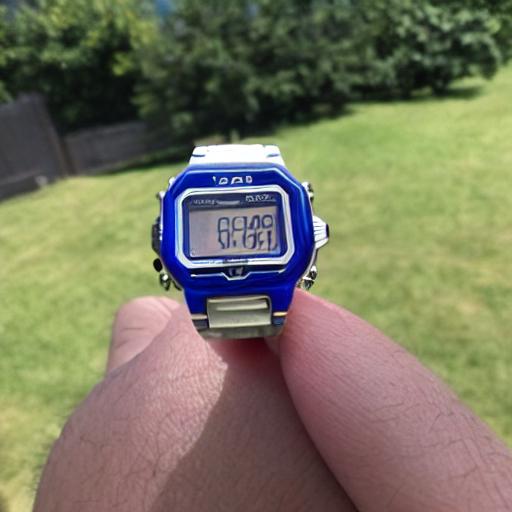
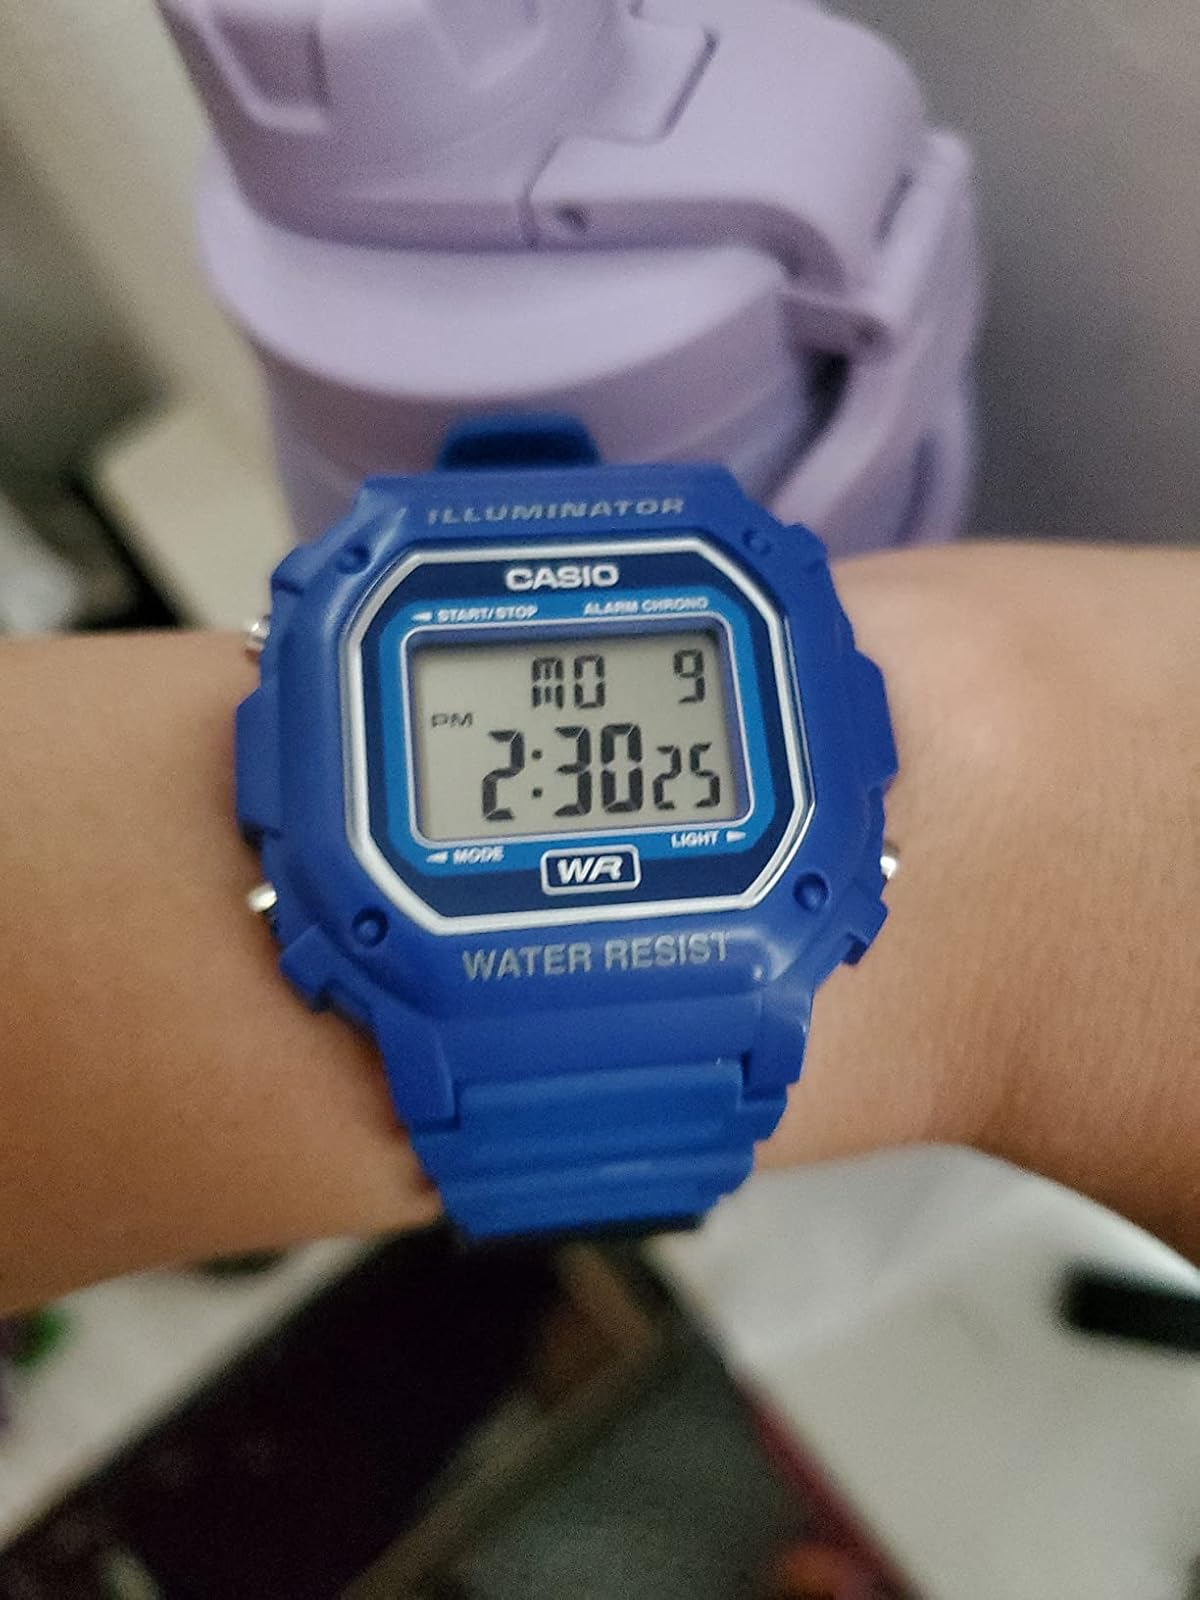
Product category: accessories_watch
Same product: no